Copenhagen Metro

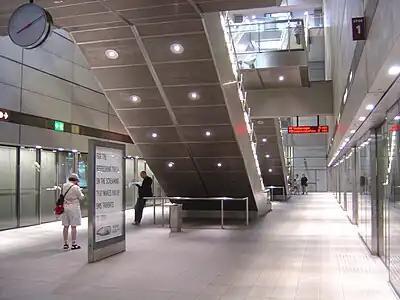
Deep-level station design at Forum

There are 37 stations on the network. Of the initial 22 stations on lines M1 and M2, nine are underground and six of these are deep-level. They were all designed by KHR Arkitekter, who created open stations with daylight. Stations have an information column in front, marked with a large 'M' and featuring information screens. All stations have a vestibule at below ground level, which has ticket and local information, ticket machines and validators. The stations are built with island platforms and are fully accessible for people with disabilities.